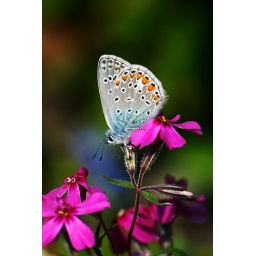
This is a male specimen of Plebejus argus, a little blue butterfly very common in mountain environments until 2000m altitude.